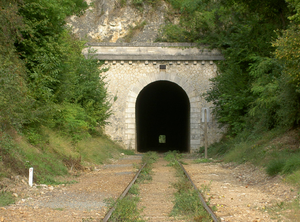
Une des entrées du tunnel de Saint-Rimay.
Le tunnel de Saint-Rimay est un tunnel ferroviaire situé sur la commune française de Saint-Rimay, dans le Loir-et-Cher. D'une longueur totale de 509 mètres, il a été inauguré en 1881 sur la ligne Pont-de-Braye - Blois.